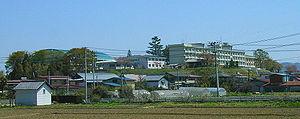
Kakuda est une ville située dans la préfecture de Miyagi, au Japon.